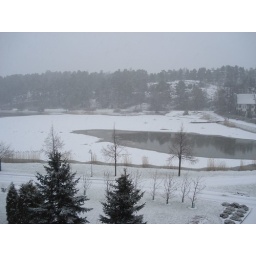
This is the view from my hotel room balcony in Naantali. Everything looked peaceful and quiet. Only white everywhere...